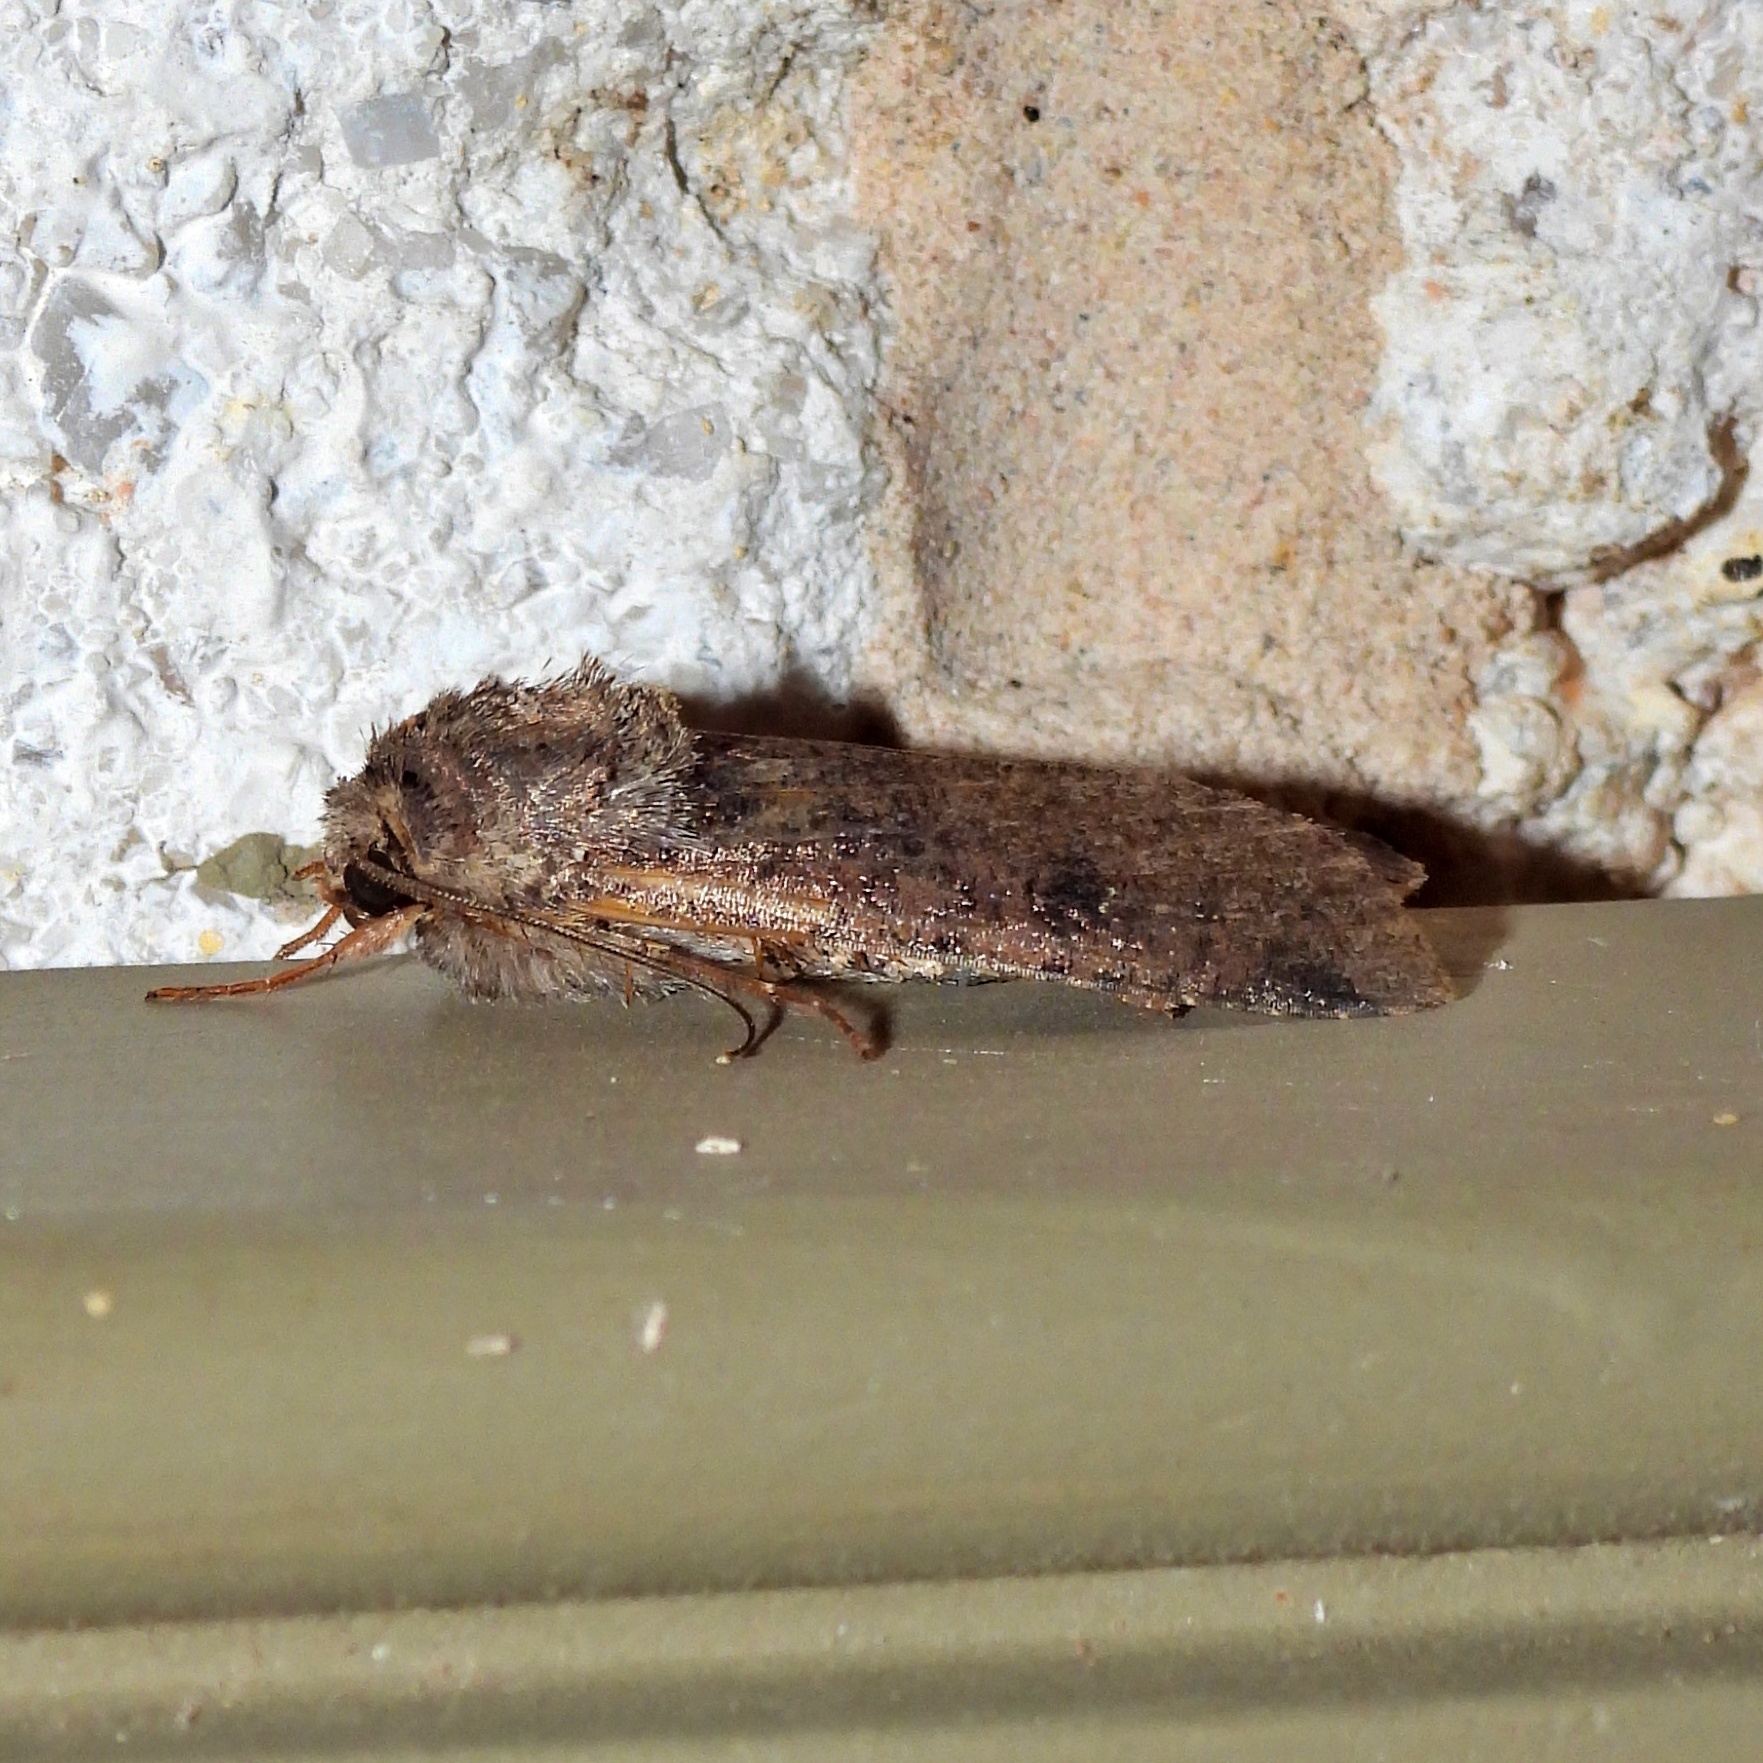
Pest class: cutworms